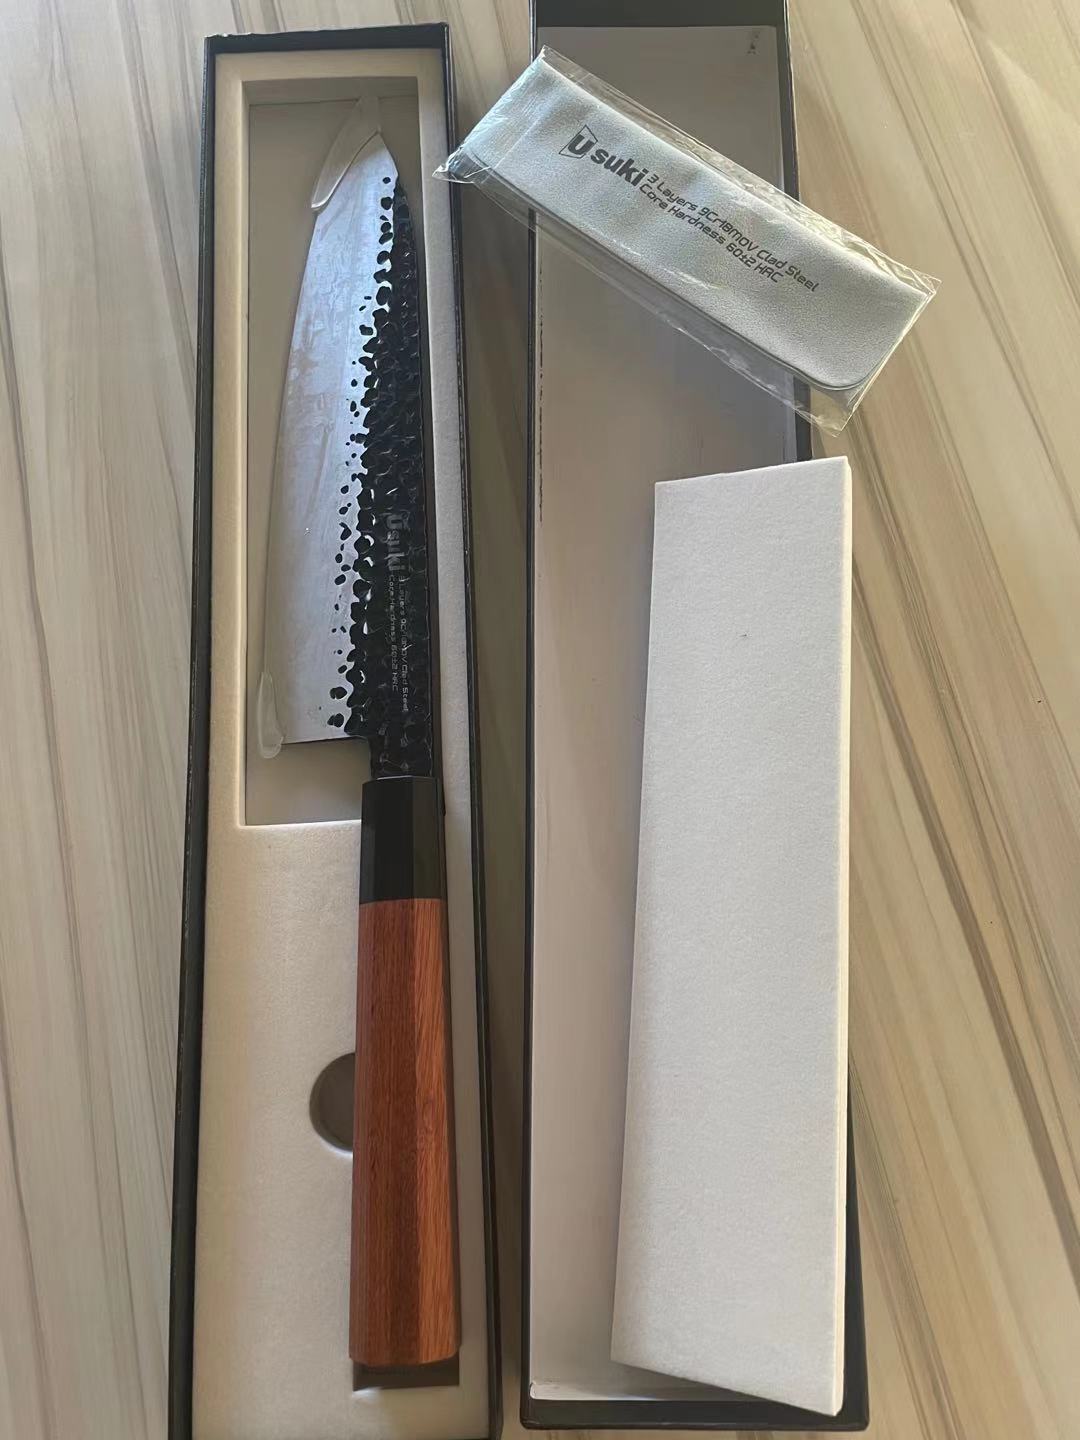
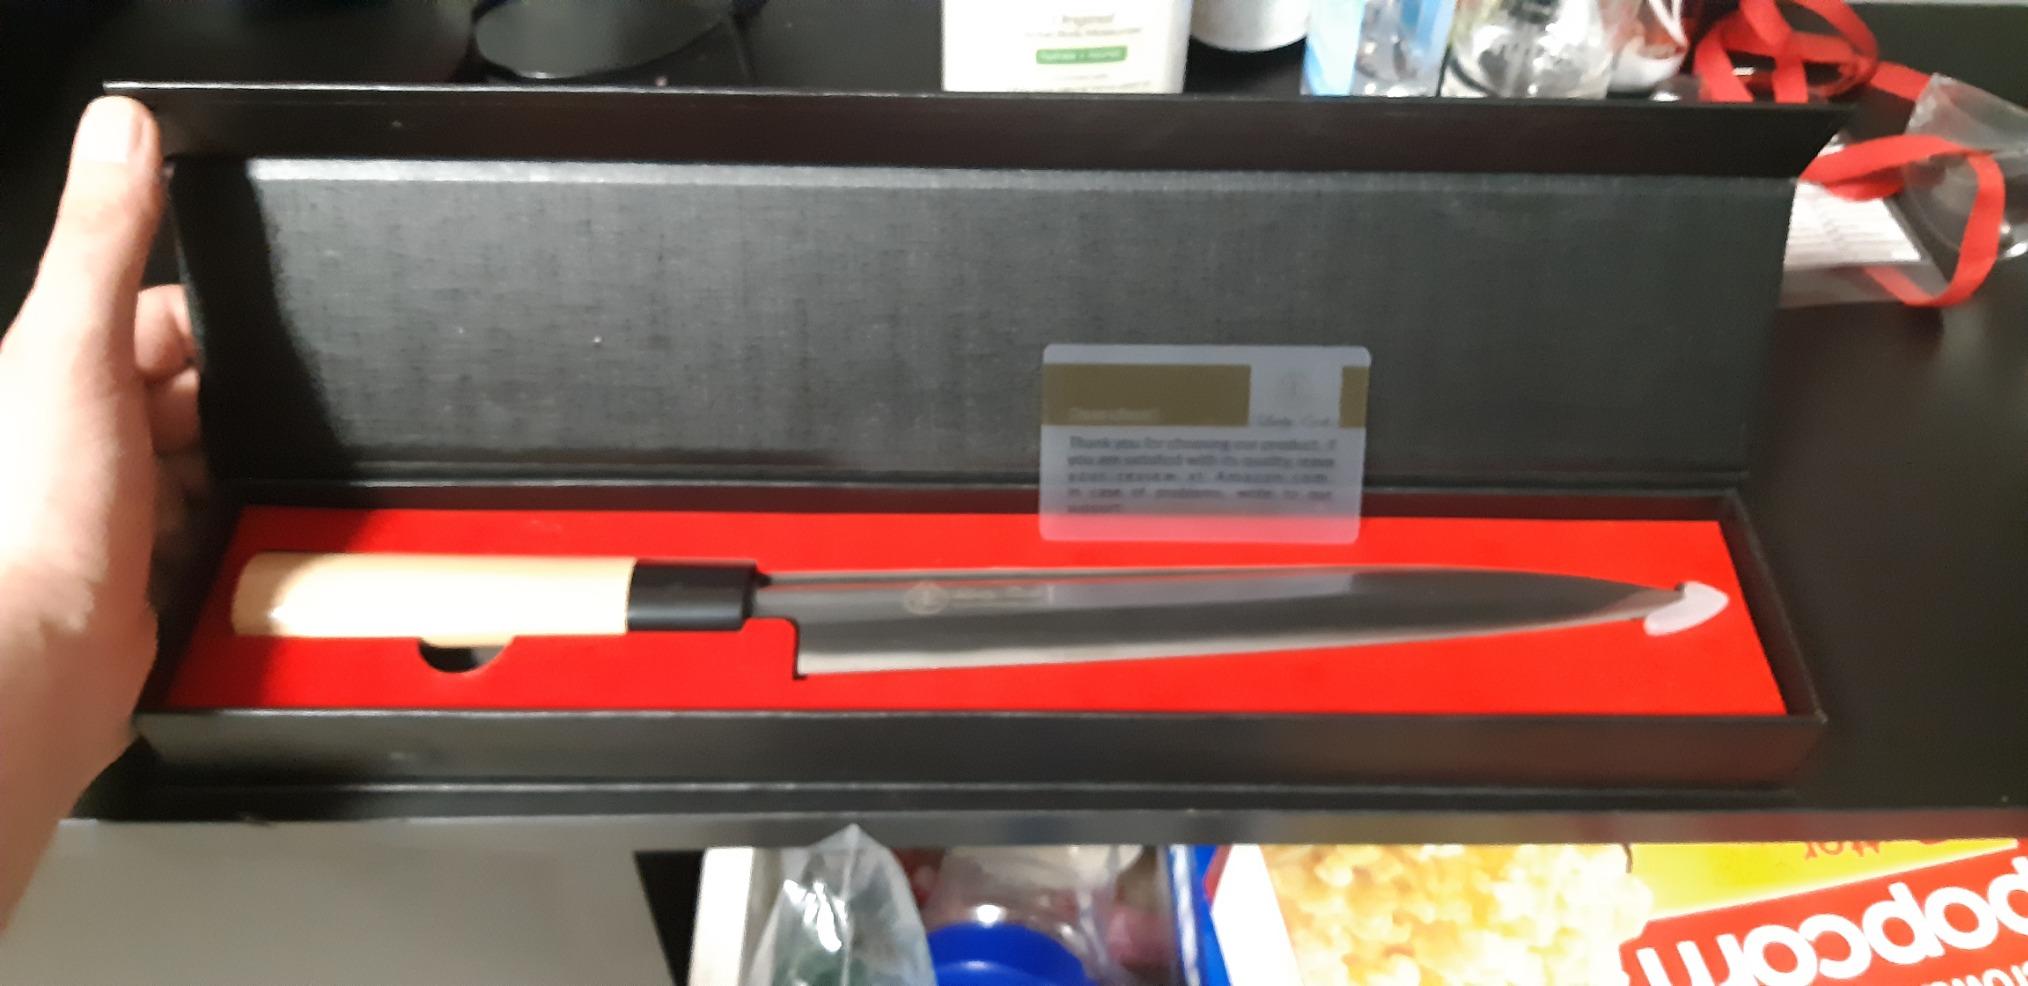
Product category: items_knife
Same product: no